Balcanica

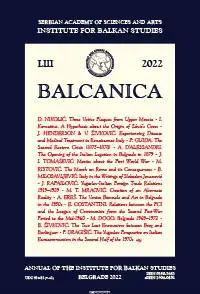

Balcanica is an annual peer-reviewed journal of the interdisciplinary Institute for Balkan Studies of the Serbian Academy of Sciences and Arts.